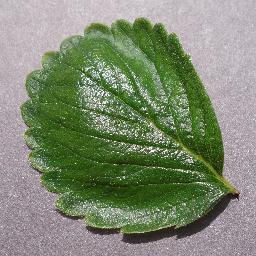
Label: Strawberry___healthy